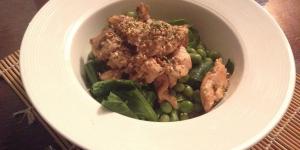
pechuga de pollo al oregano